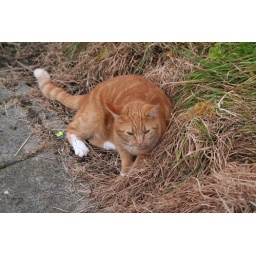
Very sweet and trusting red cat living in Oudesluis / Netherlands.